Crime in Ghana

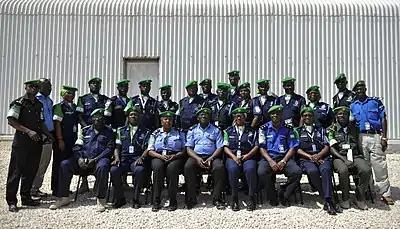
Officers of the Ghana Police Service.

Ghana had a murder rate of 1.68 per 100,000 population in 2011.